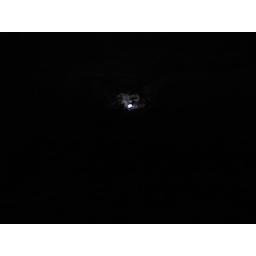
I thought this wouldn't work out but this is the moon slightly covered in clouds taken from my balcony